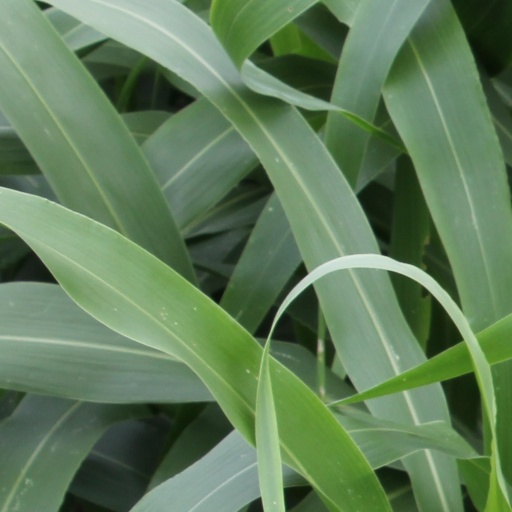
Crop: sorghum